Greenhalgh Mountain

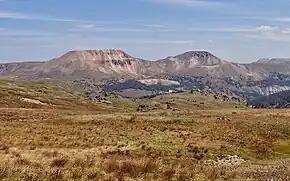
Sheep Mountain and Greenhalgh Mountain (right)

According to the Köppen climate classification system, Greenhalgh Mountain is located in an alpine subarctic climate zone with cold, snowy winters, and cool to warm summers. Due to its altitude, it receives precipitation all year, as snow in winter and as thunderstorms in summer, with a dry period in late spring.